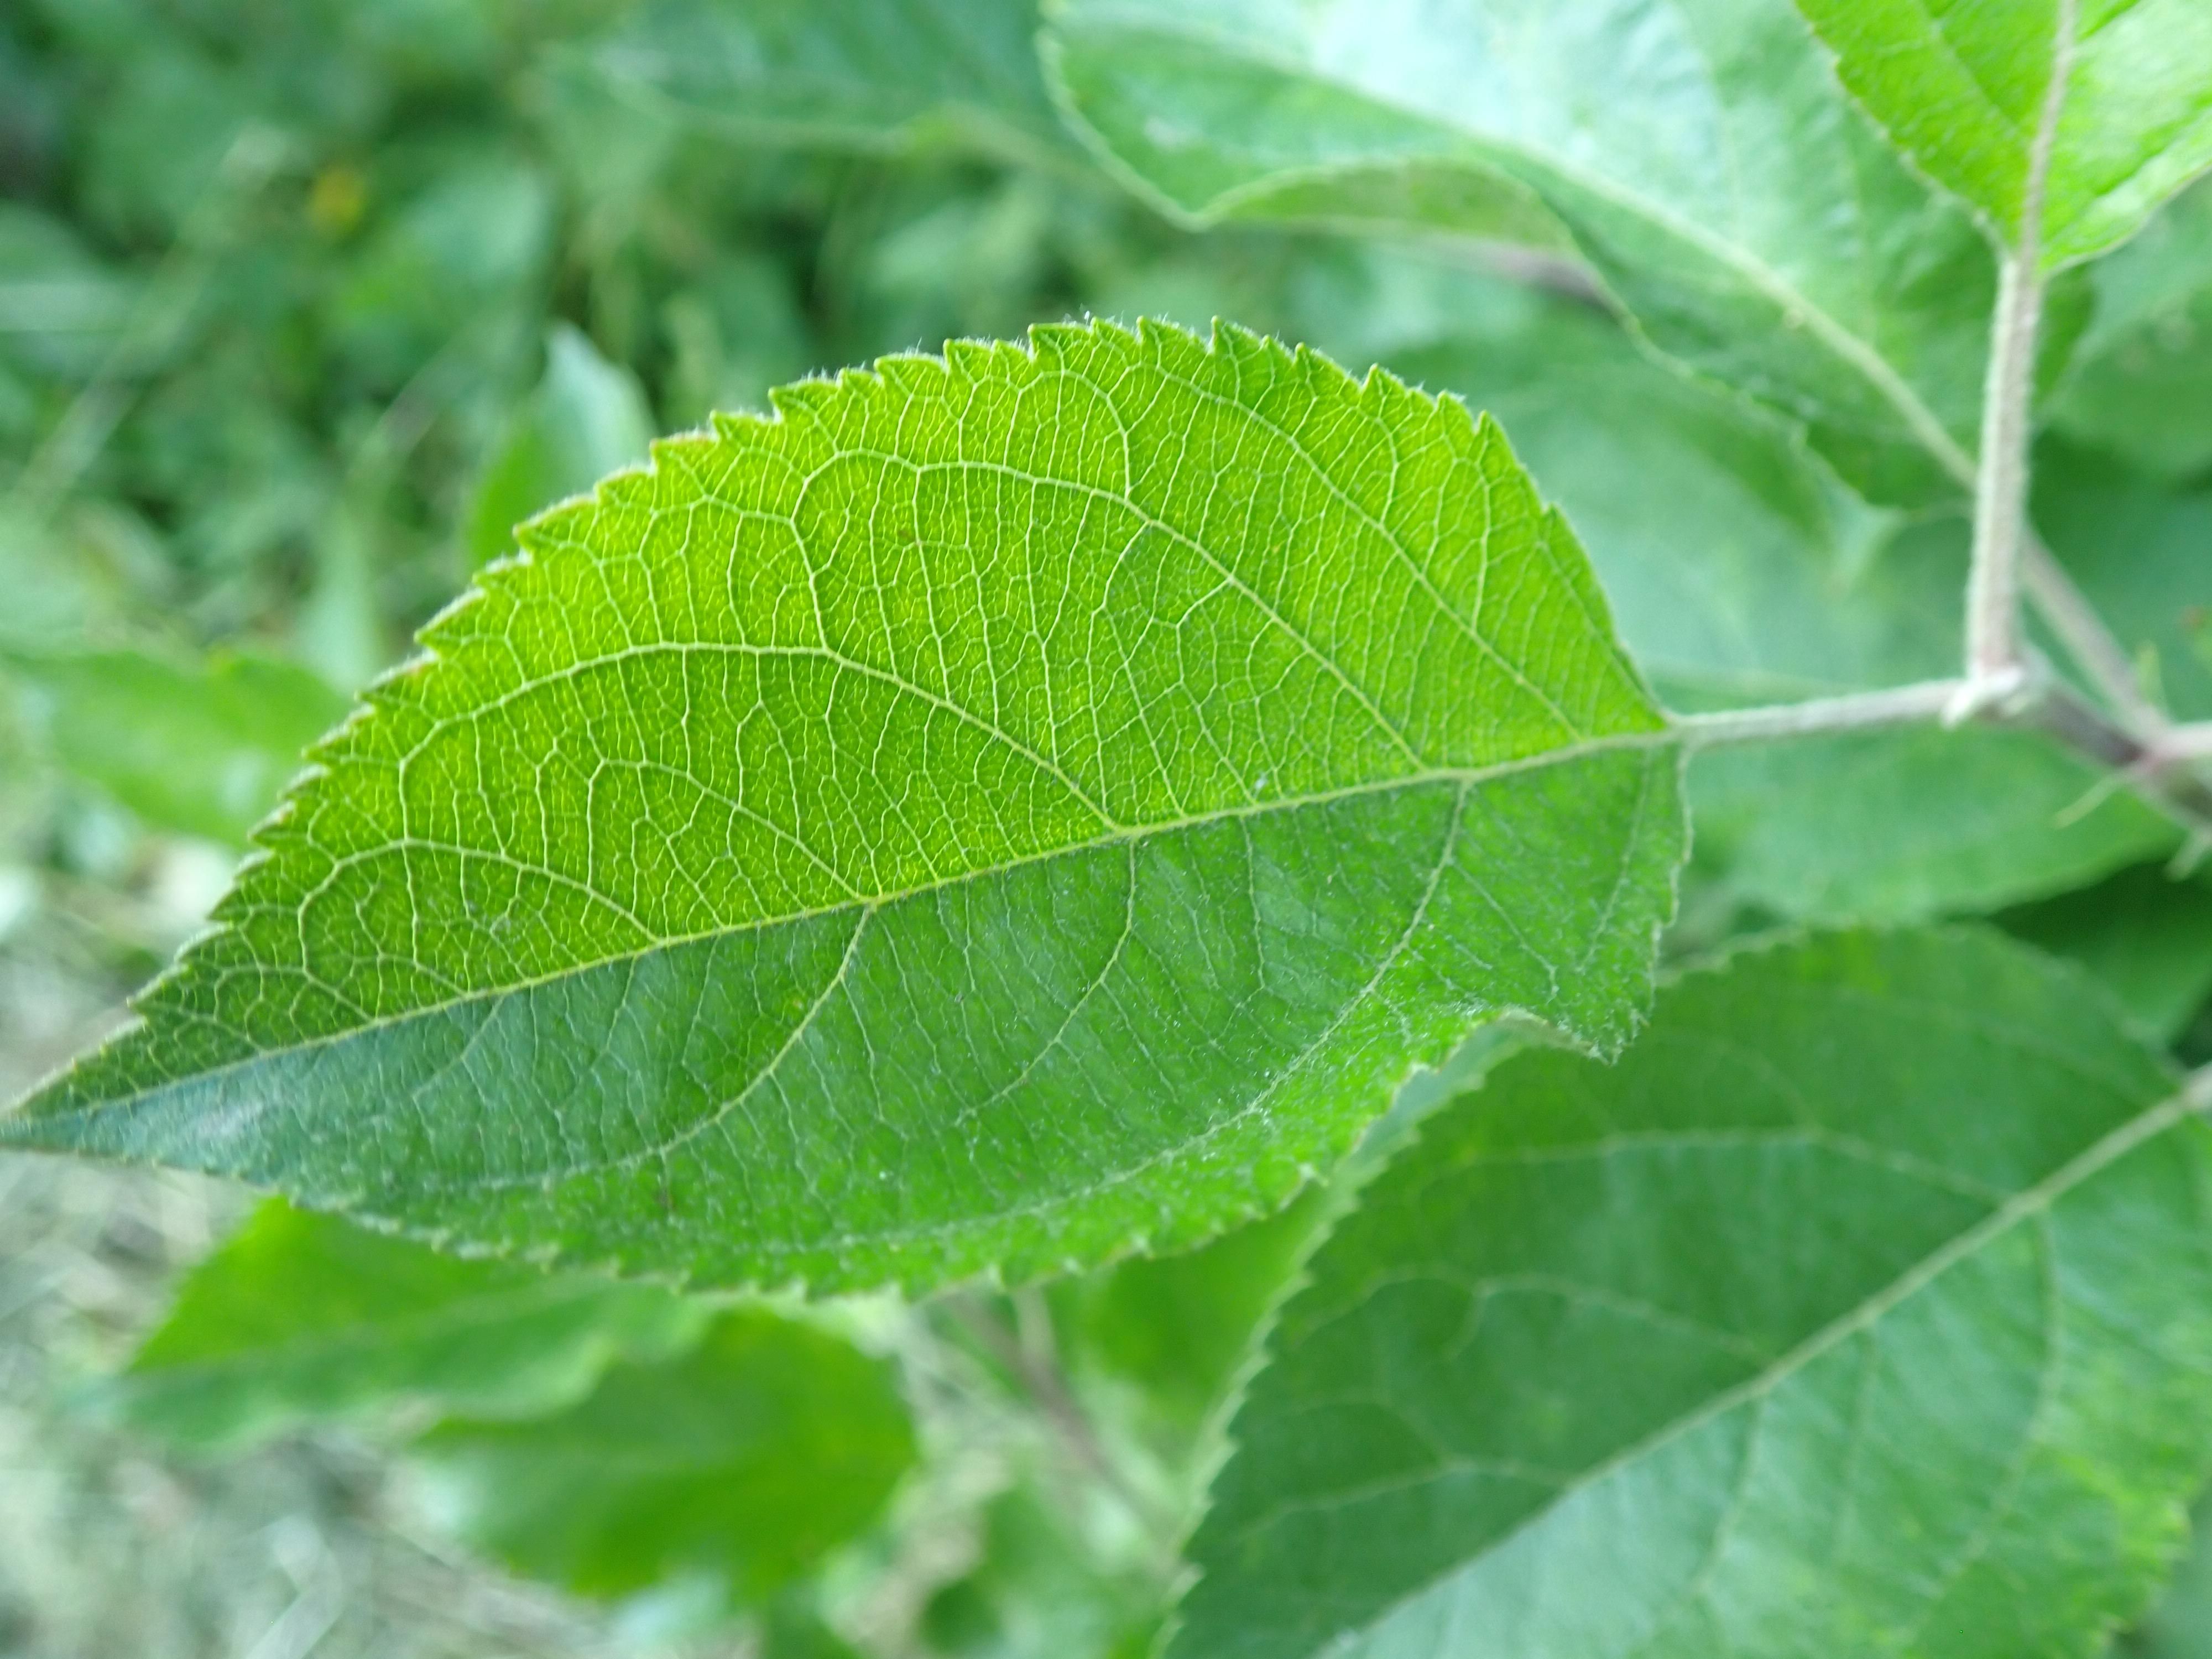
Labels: healthy